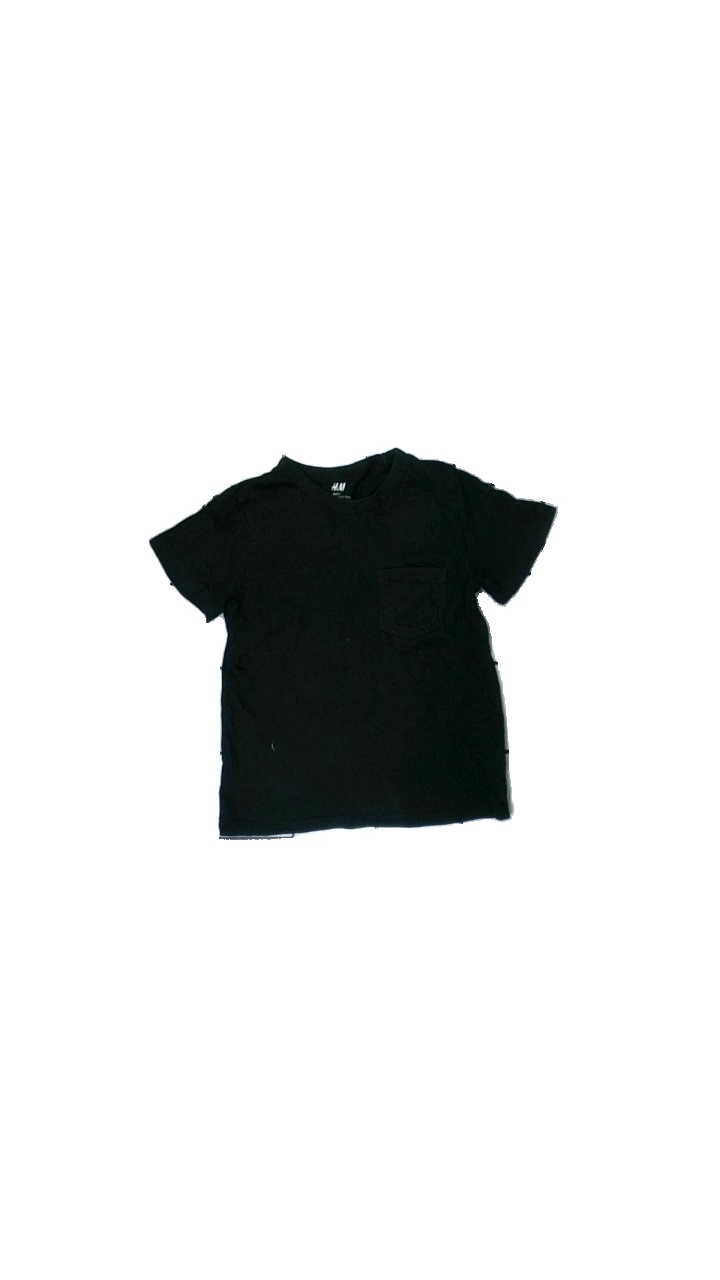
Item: T-shirt (Children)
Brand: H&m
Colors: Black
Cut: Regular
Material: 100% cotton
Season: All
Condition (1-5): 2
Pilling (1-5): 4
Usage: Export
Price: <50